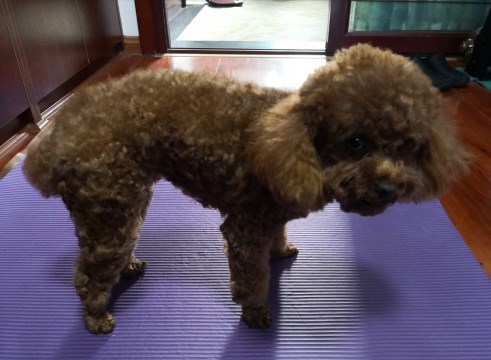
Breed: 2925-n000114-toy_poodle